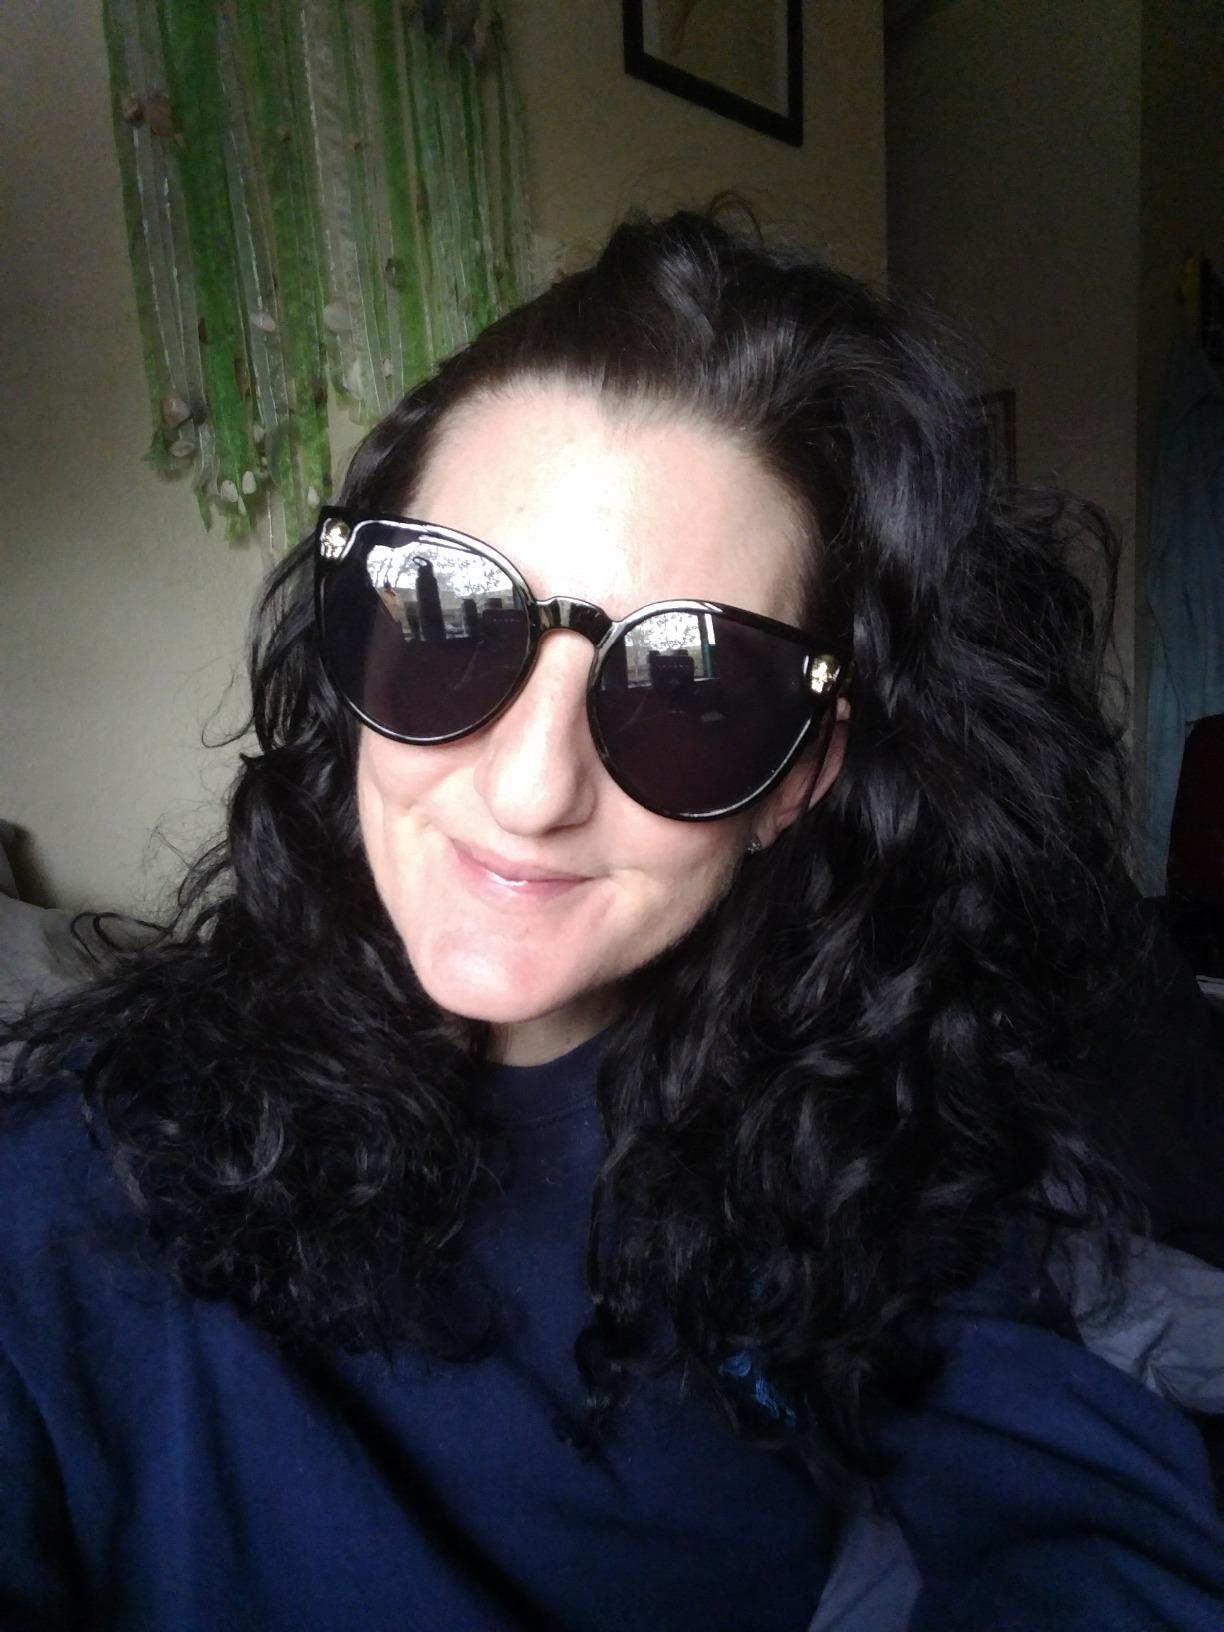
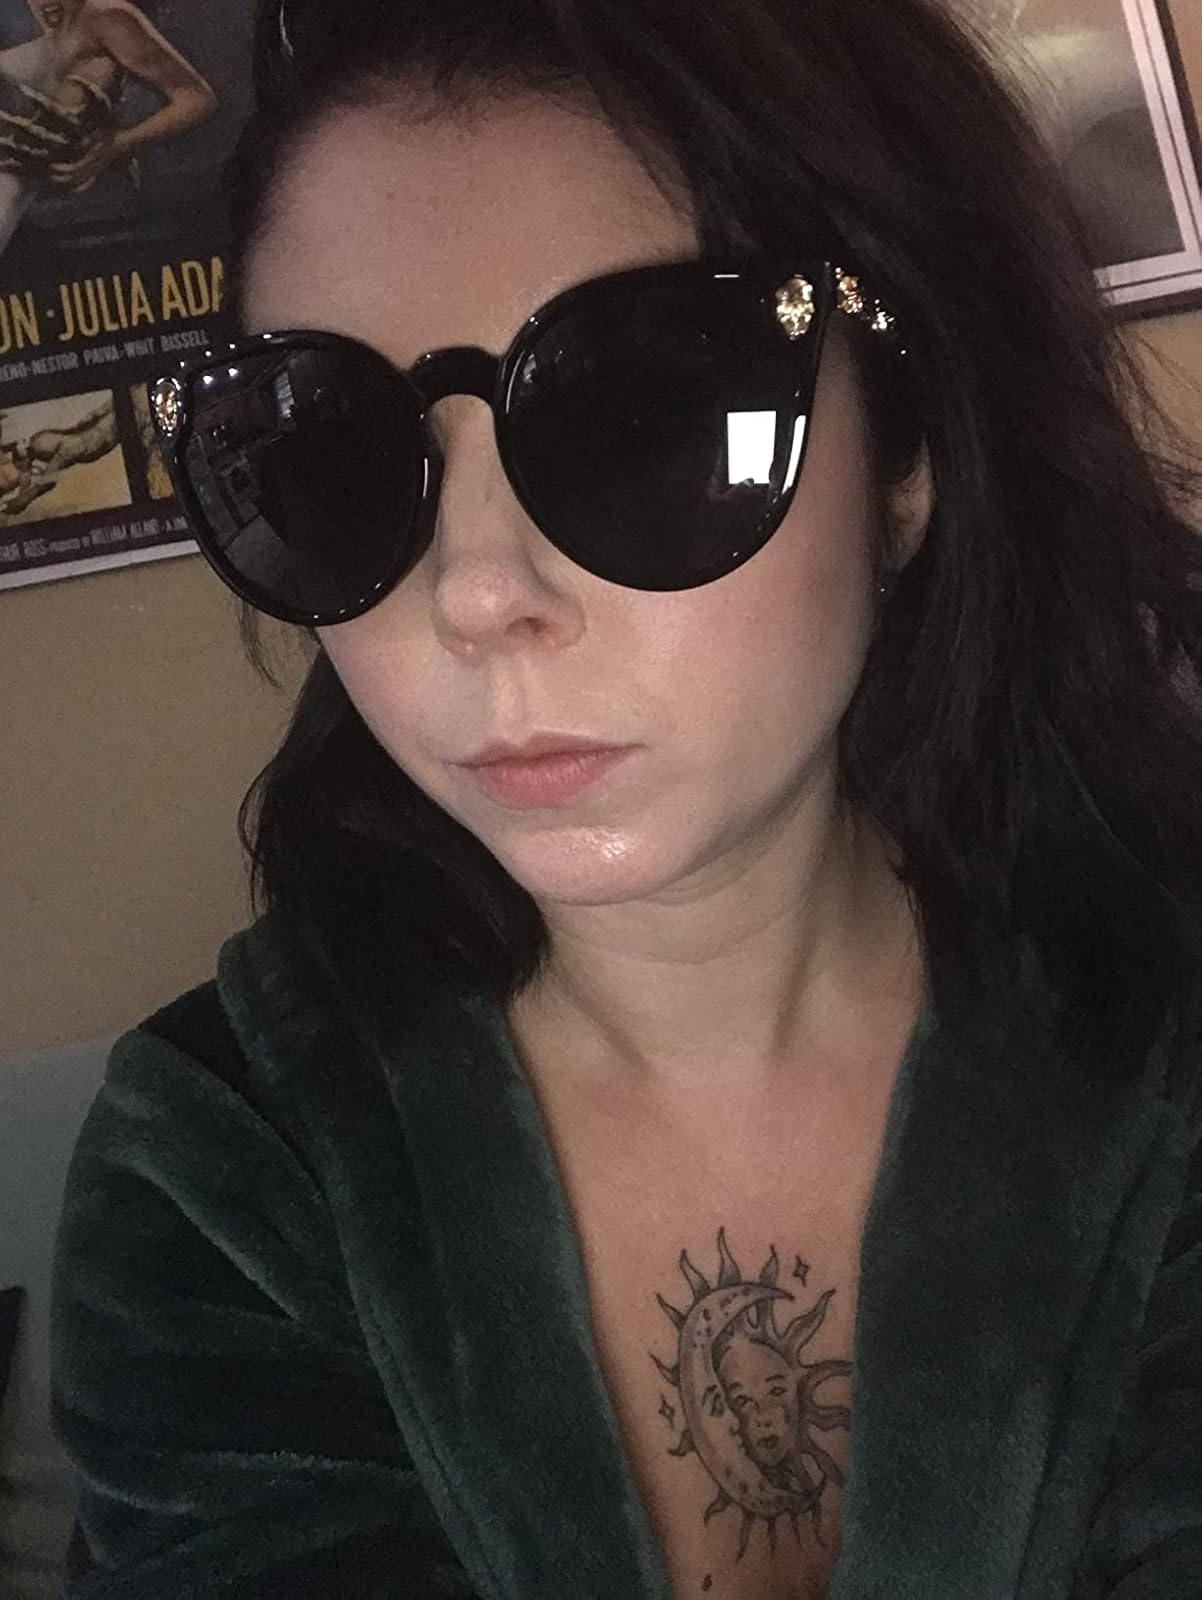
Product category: accessories_sunglasses
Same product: yes